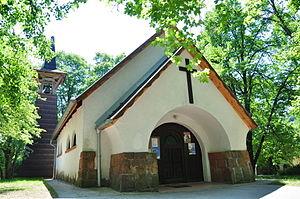
Adyliget est un quartier de Budapest situé dans le 2ᵉ arrondissement de la ville, au cœur des collines de Buda, à la frontière avec Budakeszi.